Pyramid of el-Kula

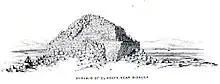
1842 drawing by Perring

The Pyramid of el-Kula, along with the pyramids in Edfu-South, Elephantine, Ombos, Zawyet el-Maiyitin, Seila, and Sinki, belongs to a group of seven very similar small step pyramids that were all built far away from the major centers of Egypt and about which very little is known. It is located approximately six kilometers north of the ancient site of Hierakonpolis near the village of Naga el-Mamariya. Of all the pyramids mentioned above, it is in the best state of preservation. It was first described in 1837 by John Shae Perring and Richard William Howard Vyse, who called it el-Koofa. A thorough excavation and examination of the structure was carried out in 1949 under the direction of the Belgian Egyptologist Jean Capart.